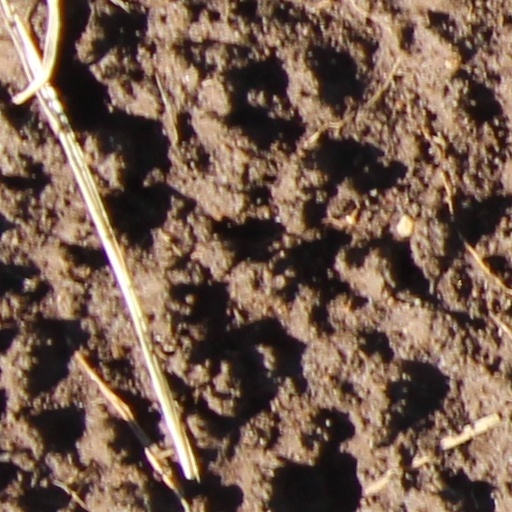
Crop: wheat